James C. Connell

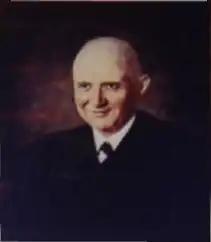
Judicial portrait of Connell, c. 1970.

President Dwight D. Eisenhower nominated Connell to the United States District Court for the Northern District of Ohio on June 24, 1954, to a new seat created by . Confirmed by the Senate on August 10, 1954, and received his commission the same day. He served as Chief Judge from 1960 to 1967 and assumed senior status on September 21, 1971. He remained on the court until his death on October 30, 1973.